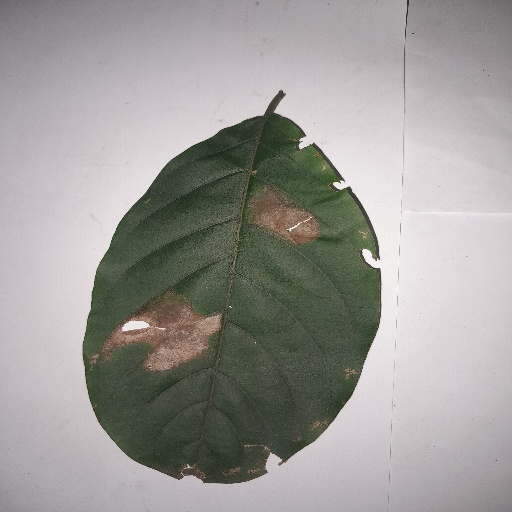
Species: HariTaki
Leaf condition: Bacterial Spot